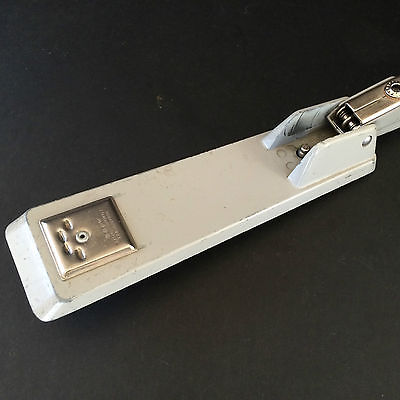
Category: stapler